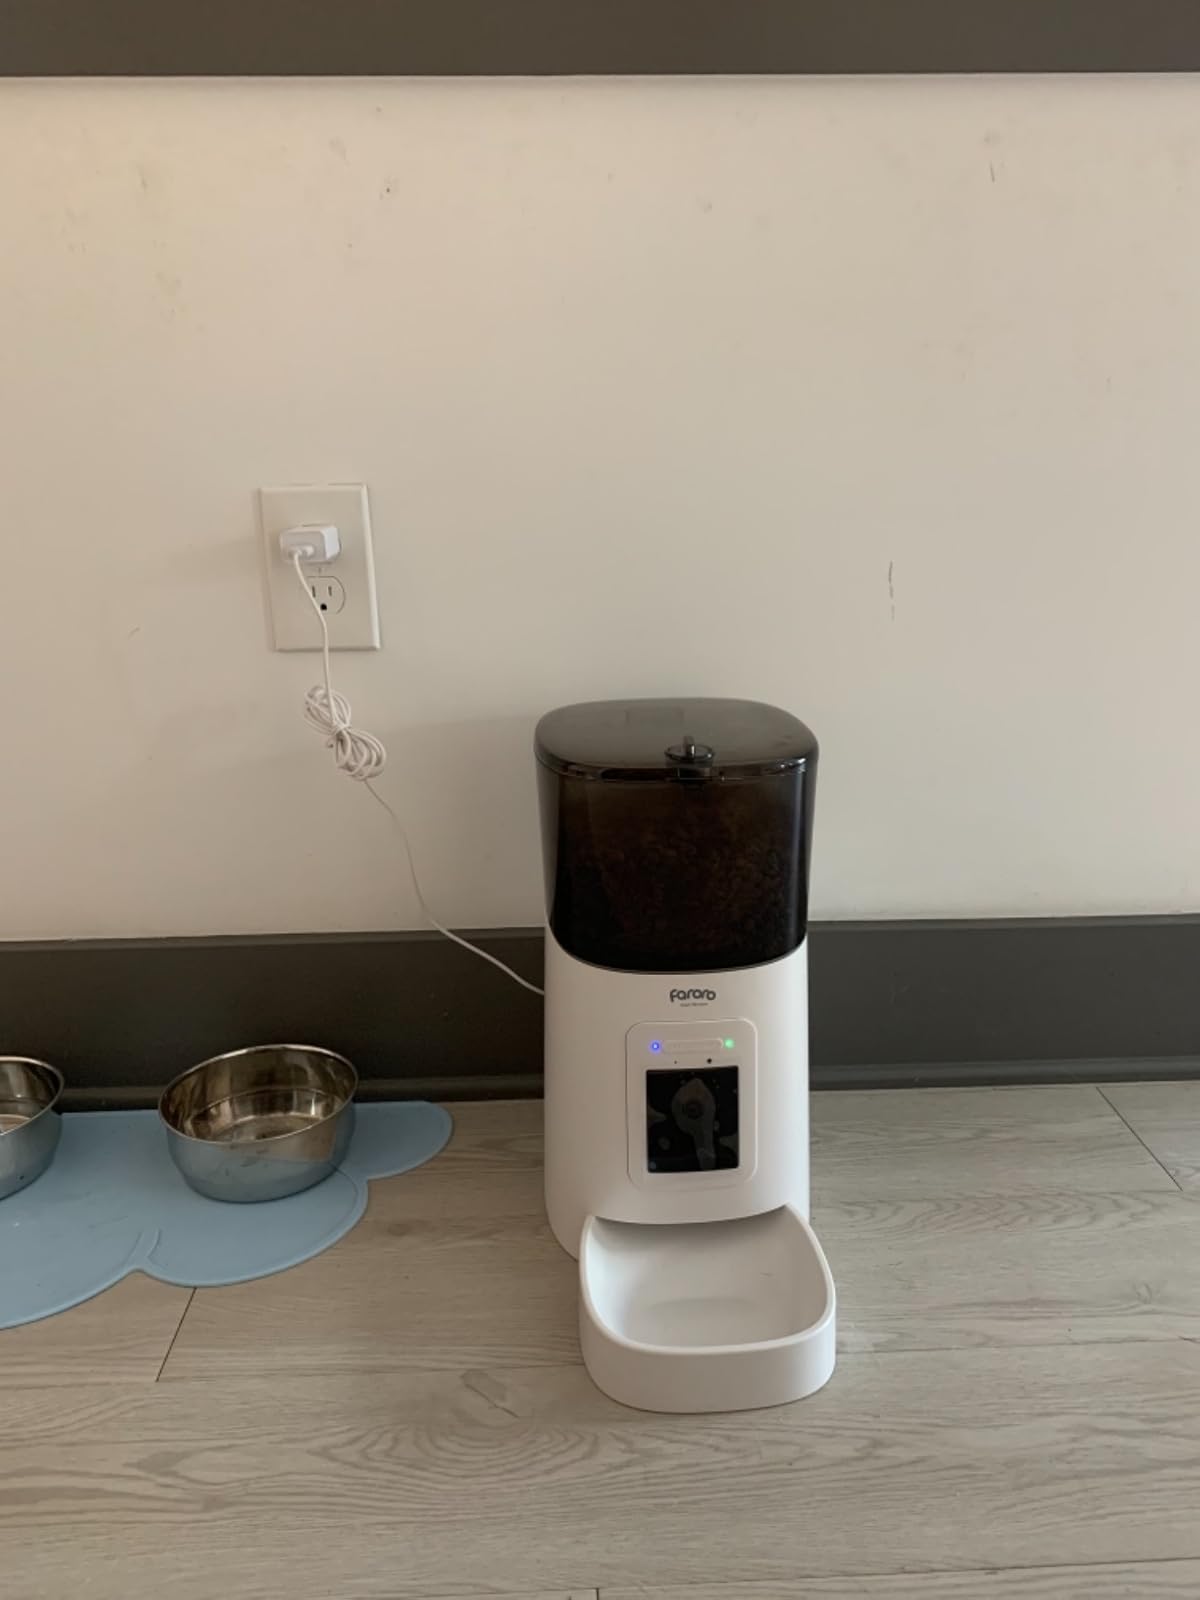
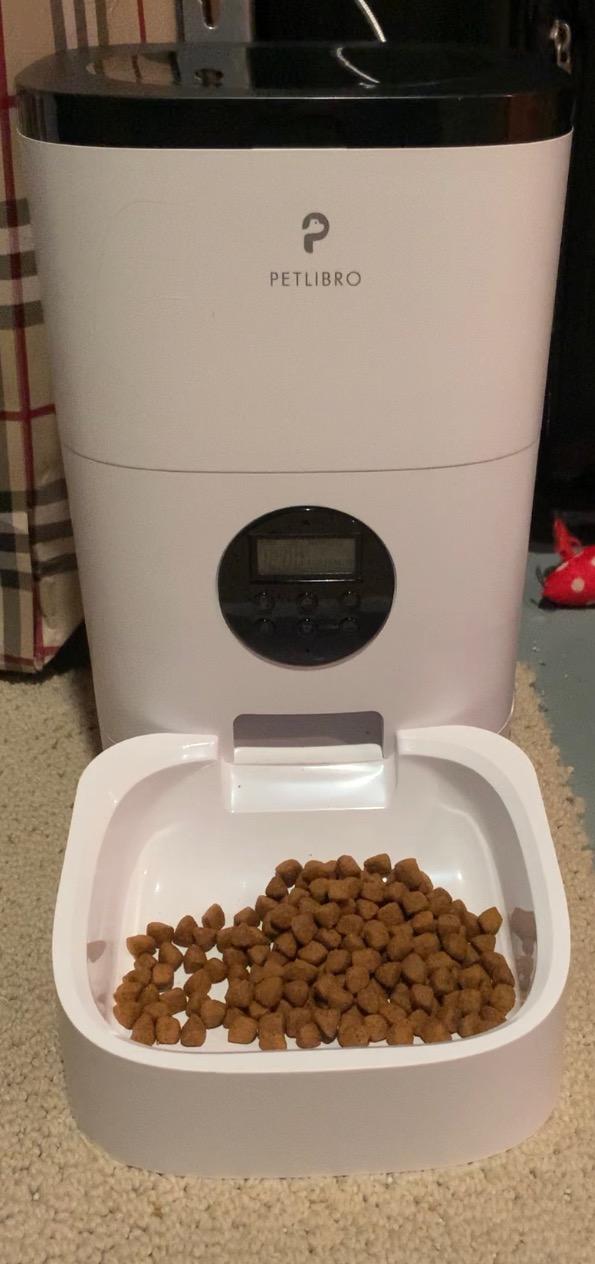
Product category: items_feeder
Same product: no